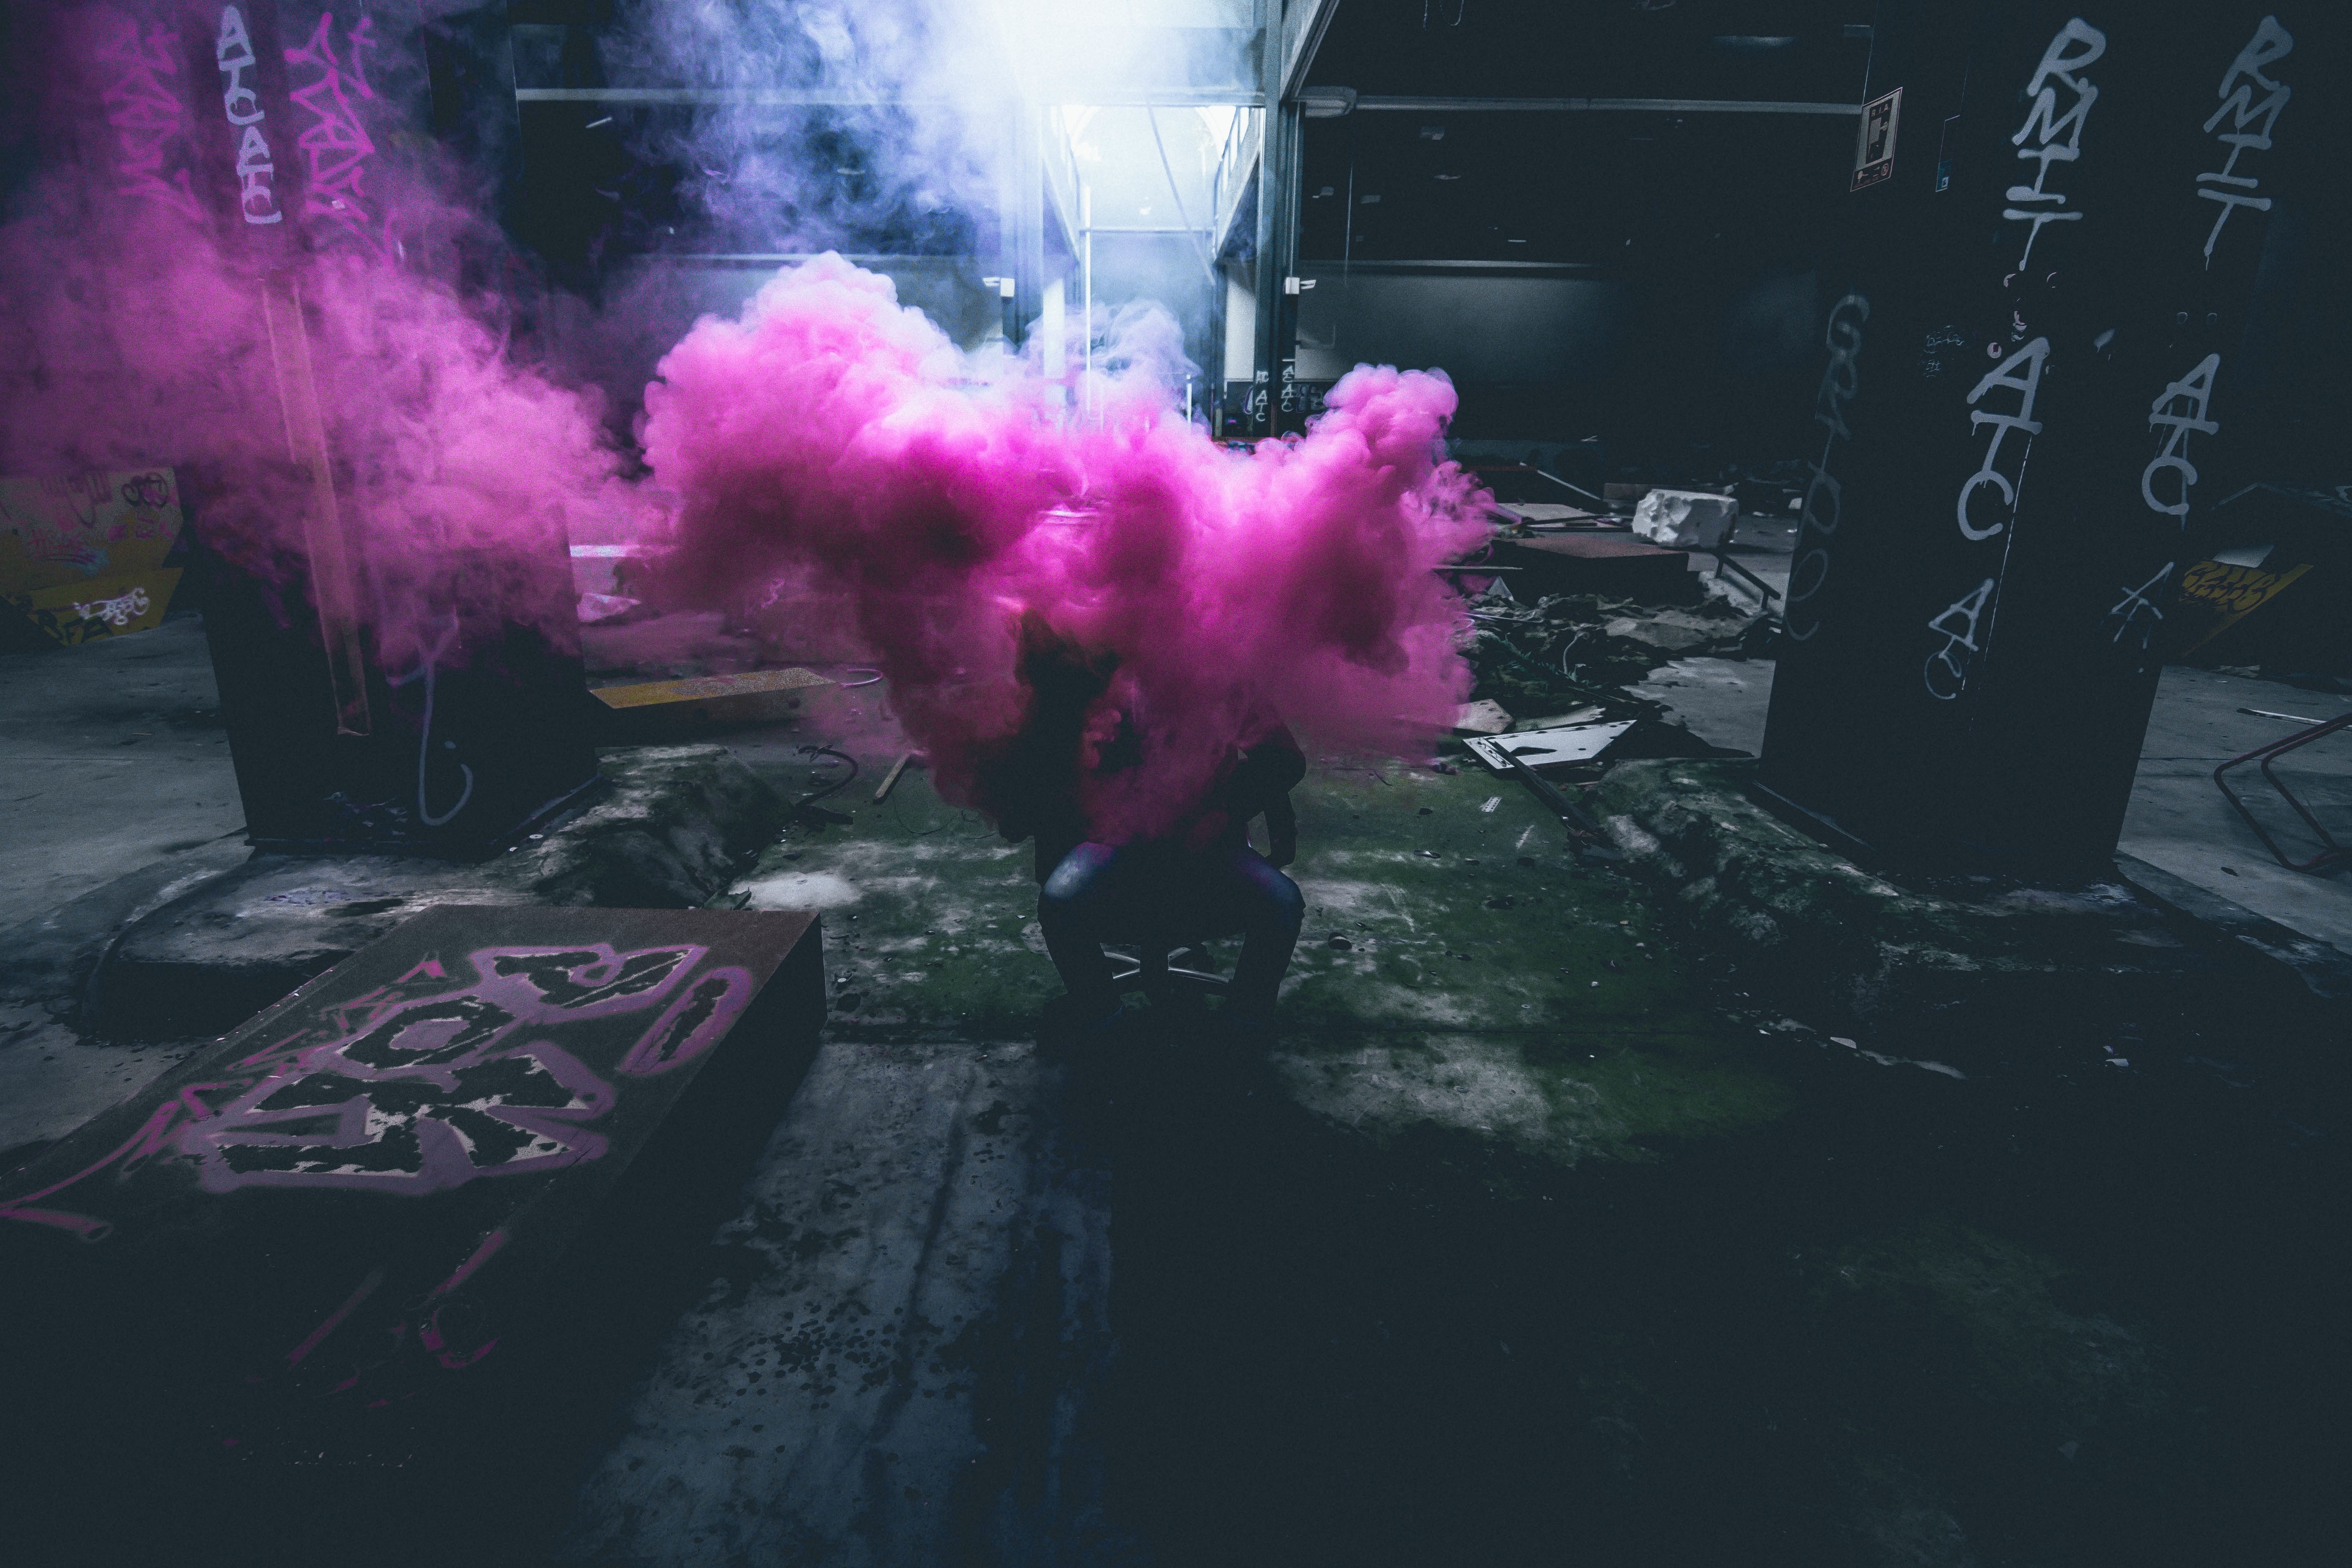
smoke, dark, darkness, pink, graffiti, indoors, screenshot, special effects, computer wallpaper